Naxian marble

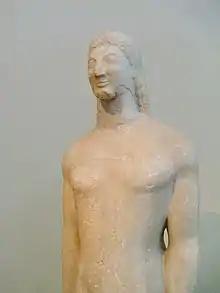
Statue of a Naxian marble Kouros found at Ancient Thera and on display in the National Archaeological Museum Athens

Naxian marble is a large-crystaled white marble which is quarried from the Cycladic Island of Naxos in Greece. It was among the most significant types of marble for ancient Greece and it continues to be quarried in modern times.